Battle of Gravelotte

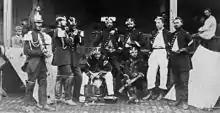
French Cuirassiers in Metz

At 16:50, with the Prussian southern attacks stalling, the Prussian 3rd Guards Infantry Brigade of the Second Army opened an attack against the French positions at St. Privat, which were commanded by Marshal Canrobert. At 17:15, the Prussian 4th Guards Infantry Brigade joined the advance followed at 17:45 by the Prussian 1st Guards Infantry Brigade. All of the Prussian Guard attacks were pinned down on the slopes by lethal French gunfire. At 18:00 King William ordered a renewed advance. At 18:15 the Prussian 2nd Guards Infantry Brigade, the last of the 1st Guards Infantry Division, was committed to the attack on St. Privat, while Steinmetz ordered the last unit in the reserves of the First Army across the Mance Ravine. By 18:30, a considerable portion of the VII and VIII Corps panicked and disengaged from the fighting without attaining their objective and withdrew towards the Prussian positions at Rezonville.